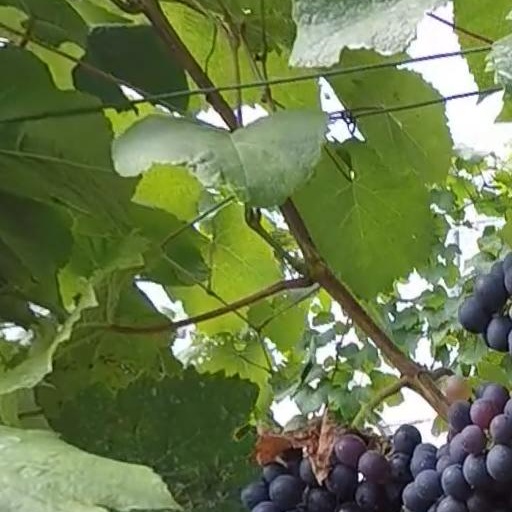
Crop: grape